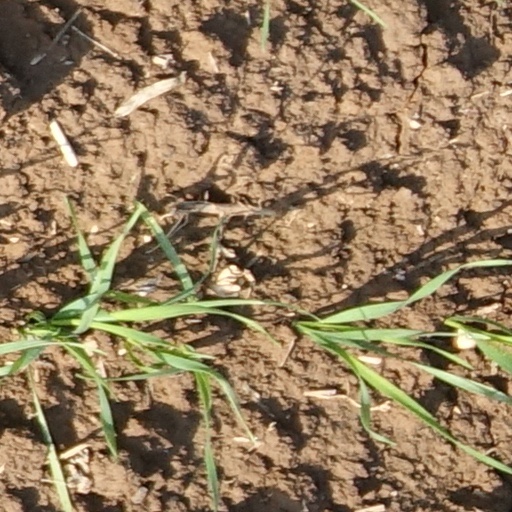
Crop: wheat